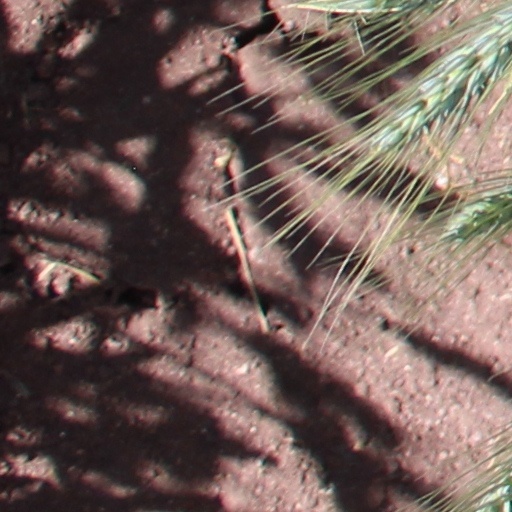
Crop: wheat